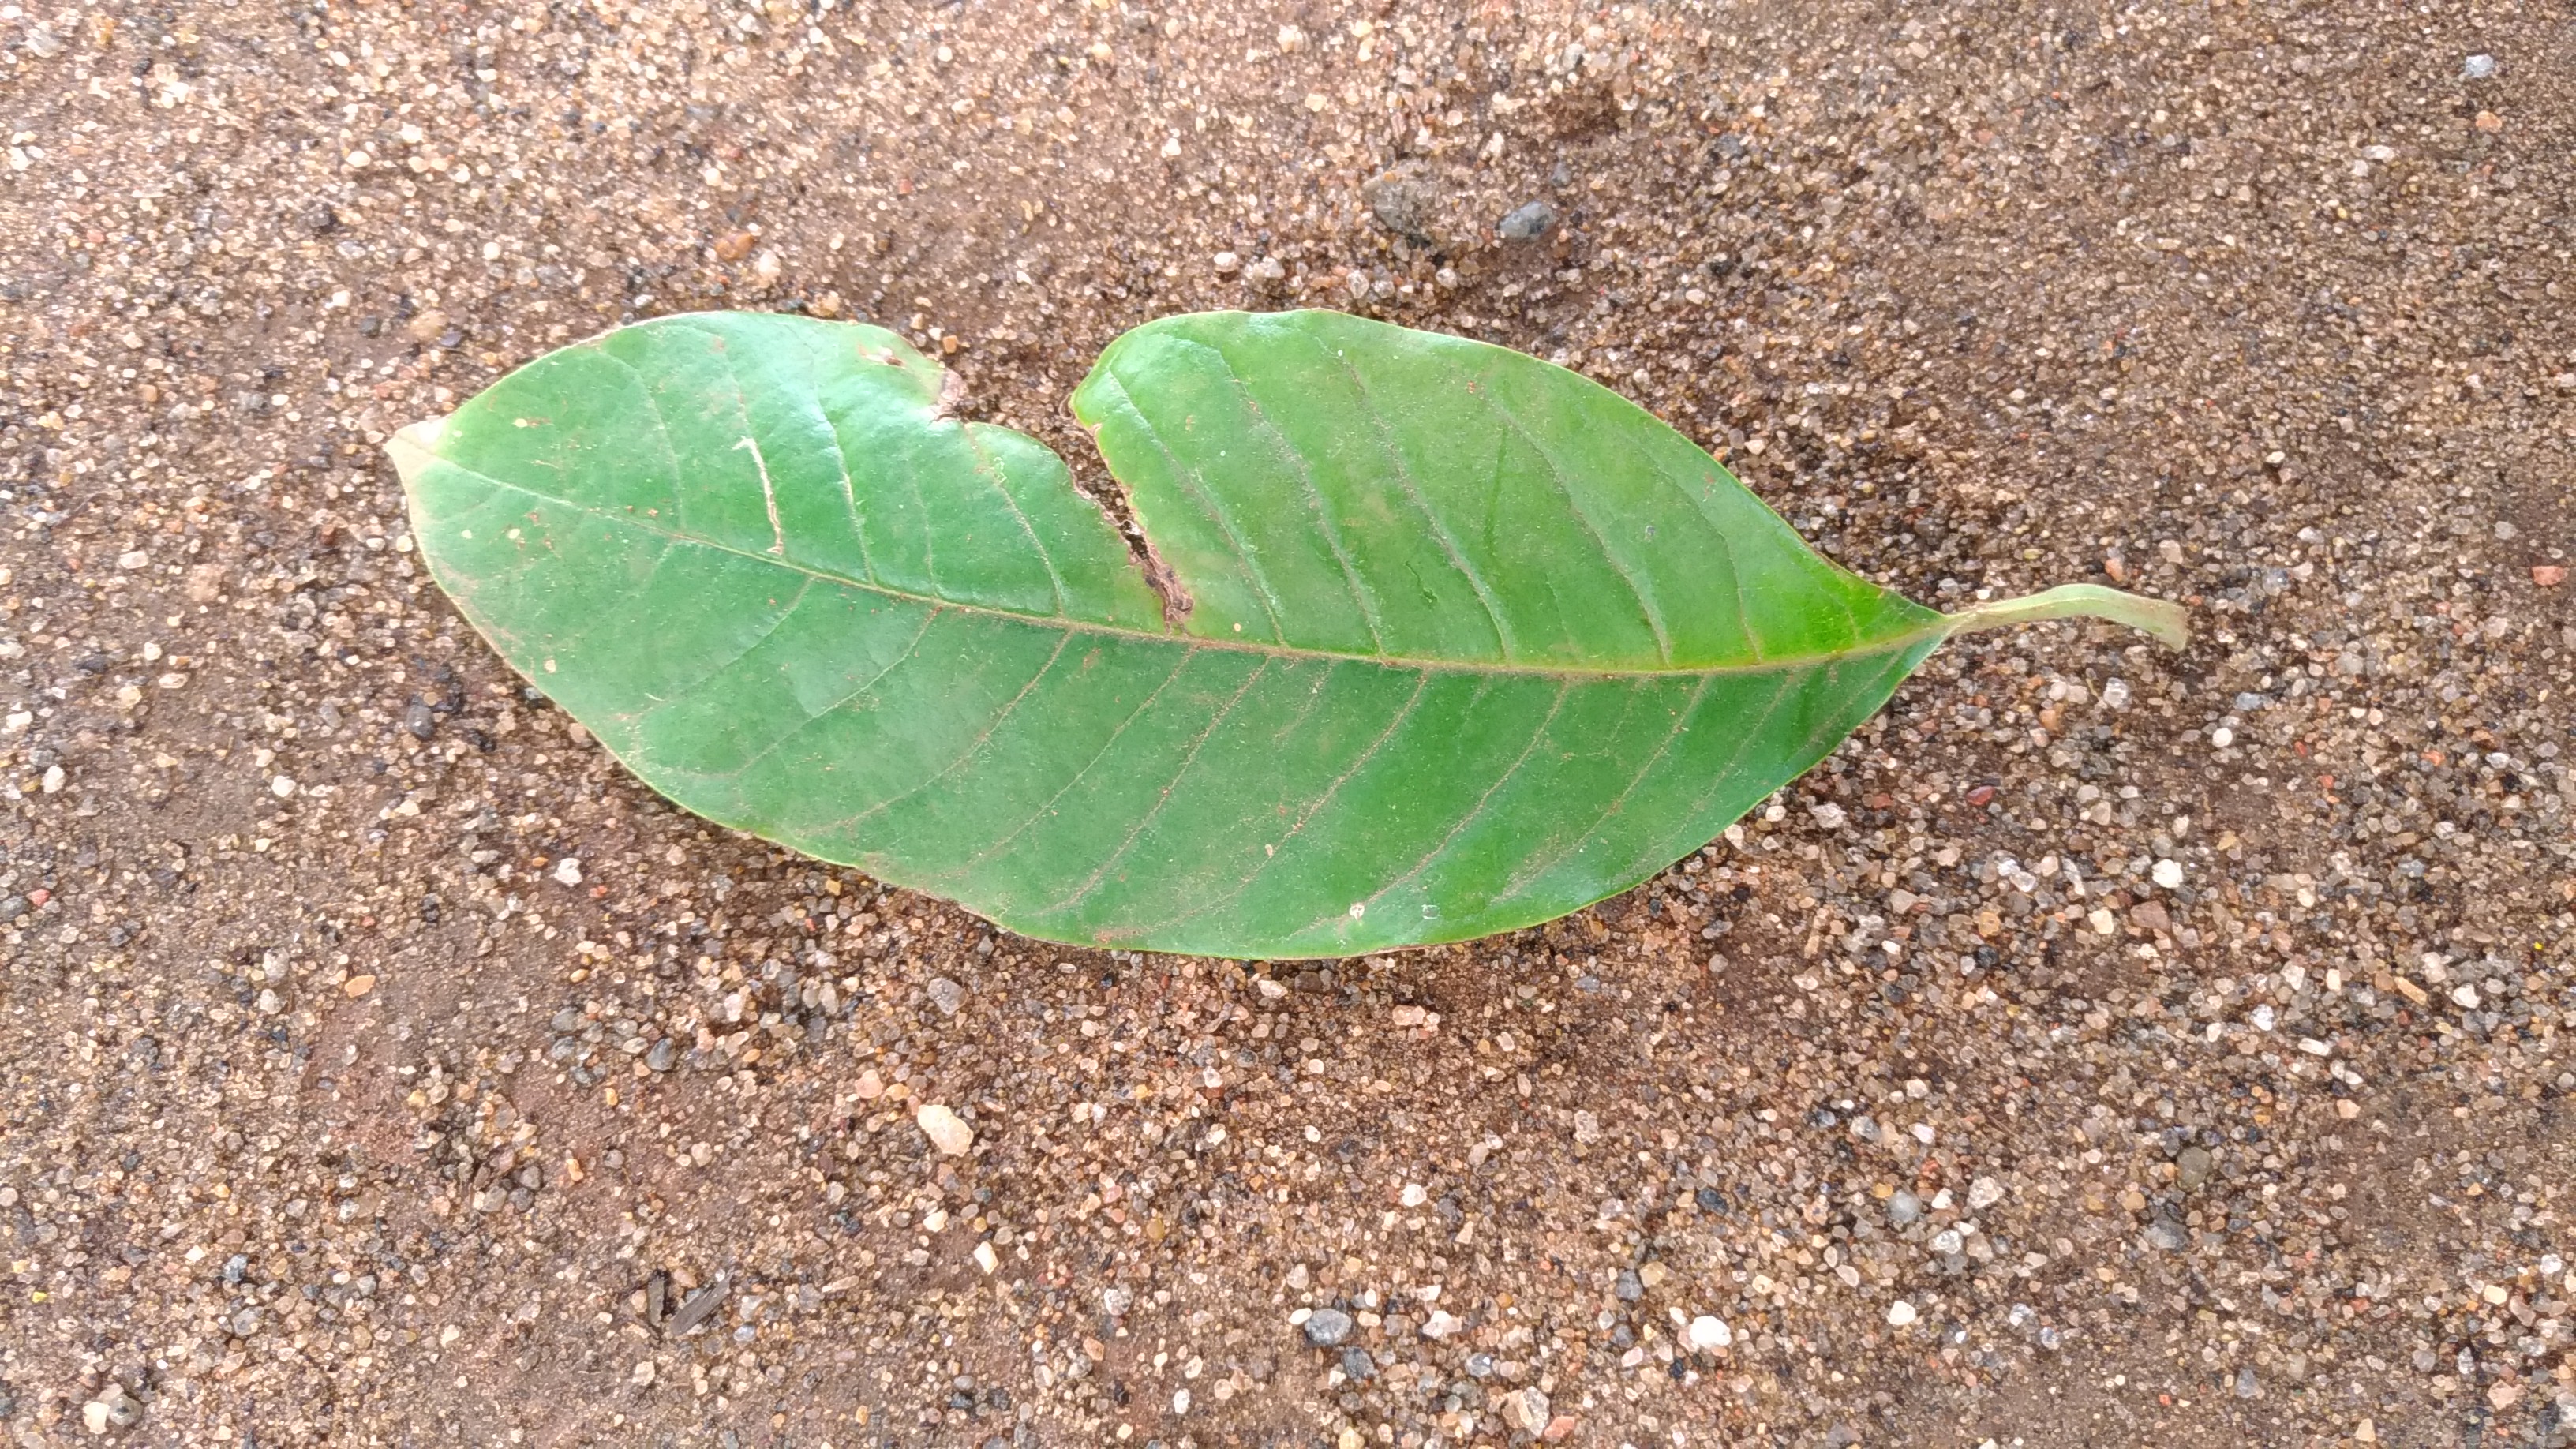
Plant: Coffee